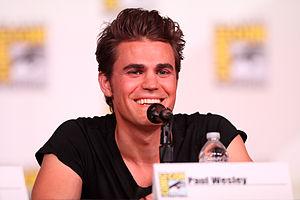
Paul Wesley, de son vrai nom Pawel Tomasz Wasilewski, est un acteur, réalisateur et producteur polono-américain né le 23 juillet 1982 à New Brunswick.